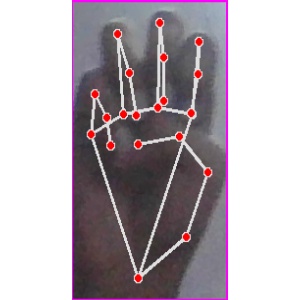
अक्षर: म